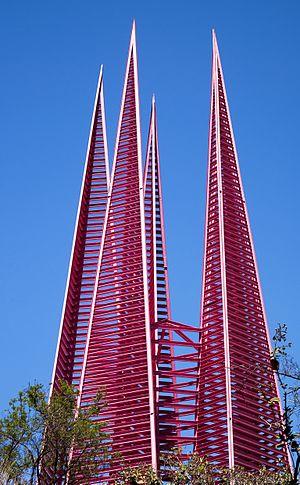
Mathias Goeritz, né le 4 avril 1915 à Gdańsk et mort le 4 août 1990 à Mexico, est un architecte, artiste peintre, écrivain et sculpteur germano-mexicain.